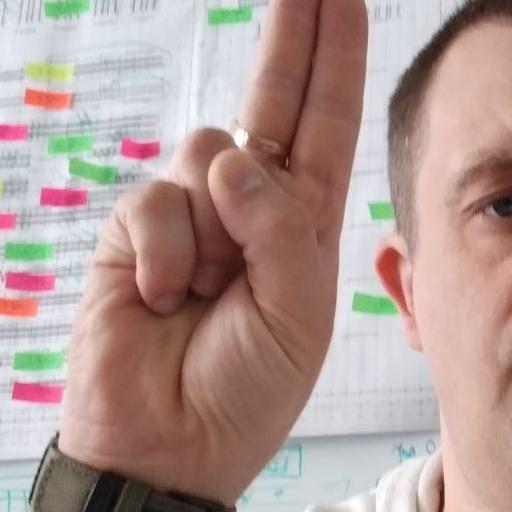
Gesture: two_up